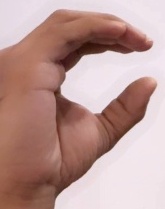
ASL sign: C